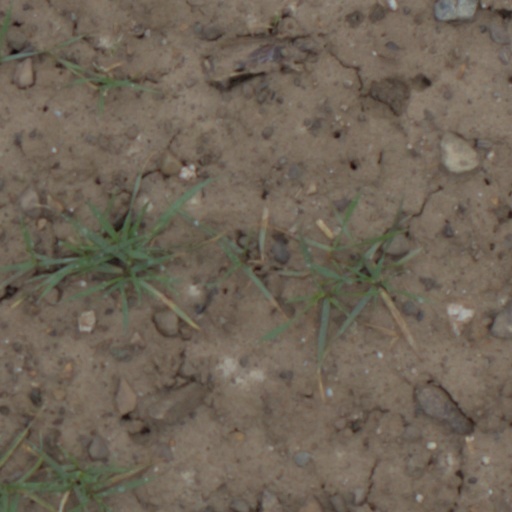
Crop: wheat